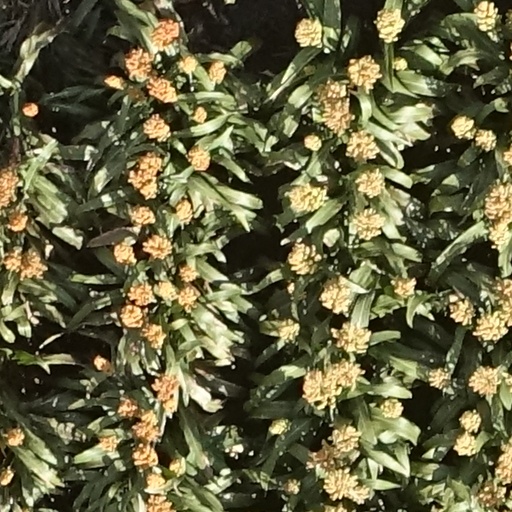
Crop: sorghum